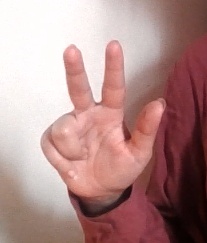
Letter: al